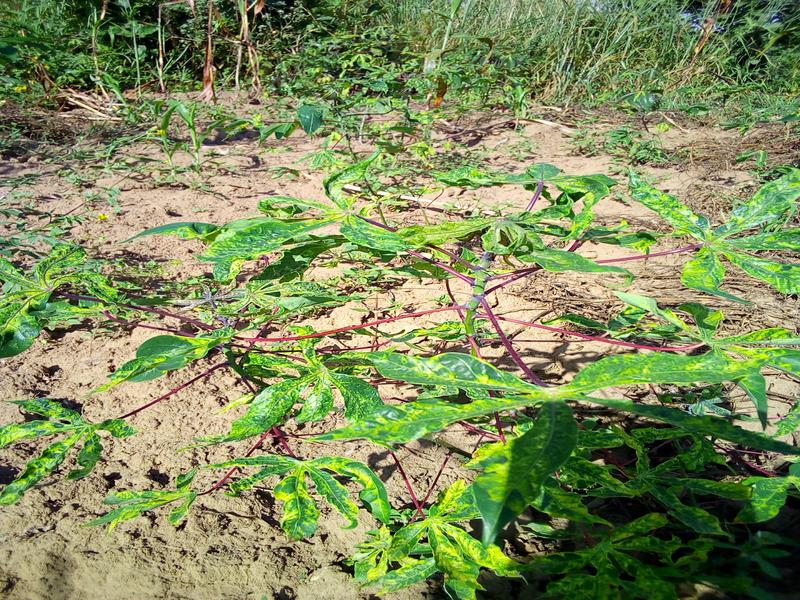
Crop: cassava
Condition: mosaic_disease